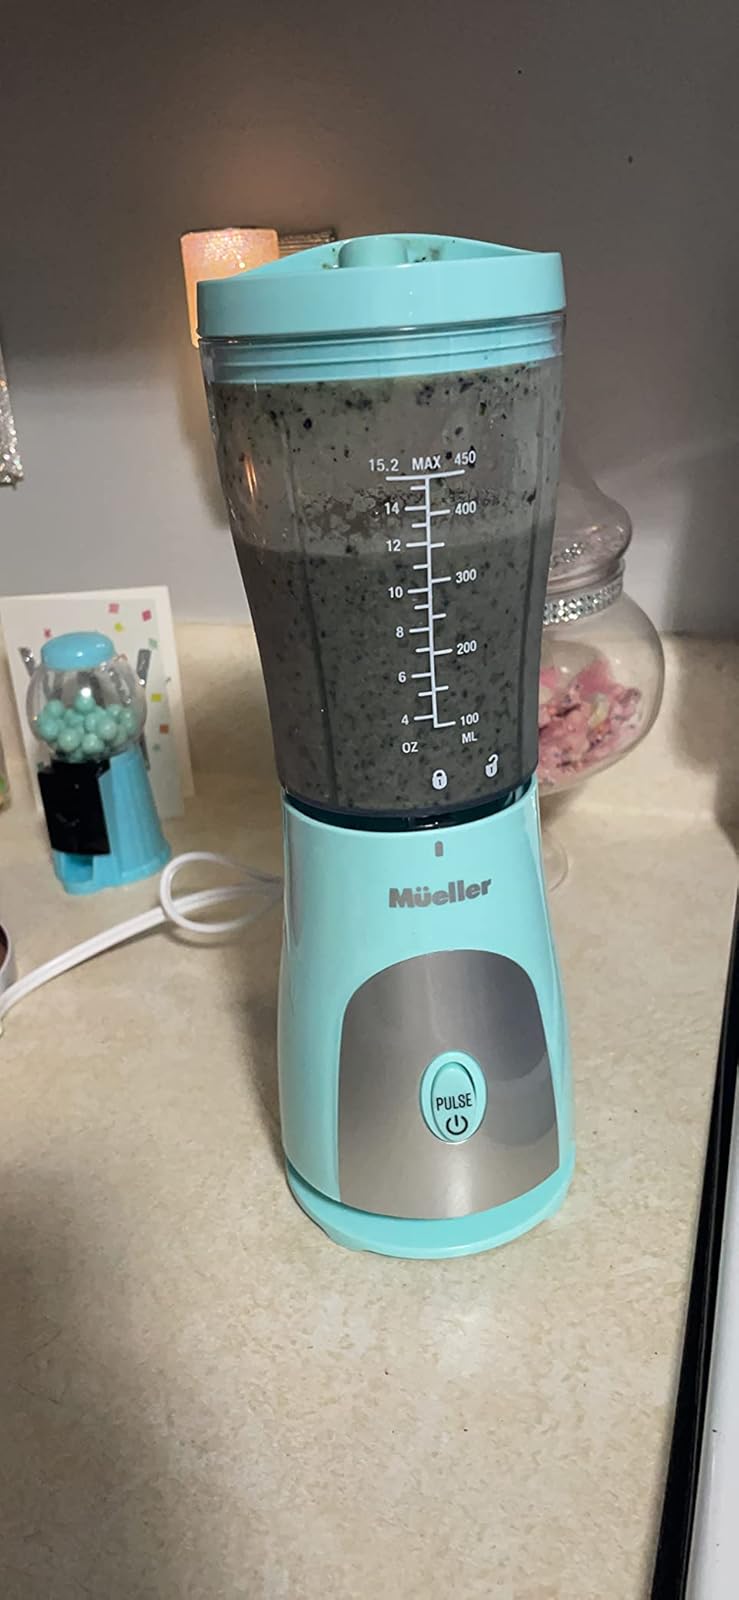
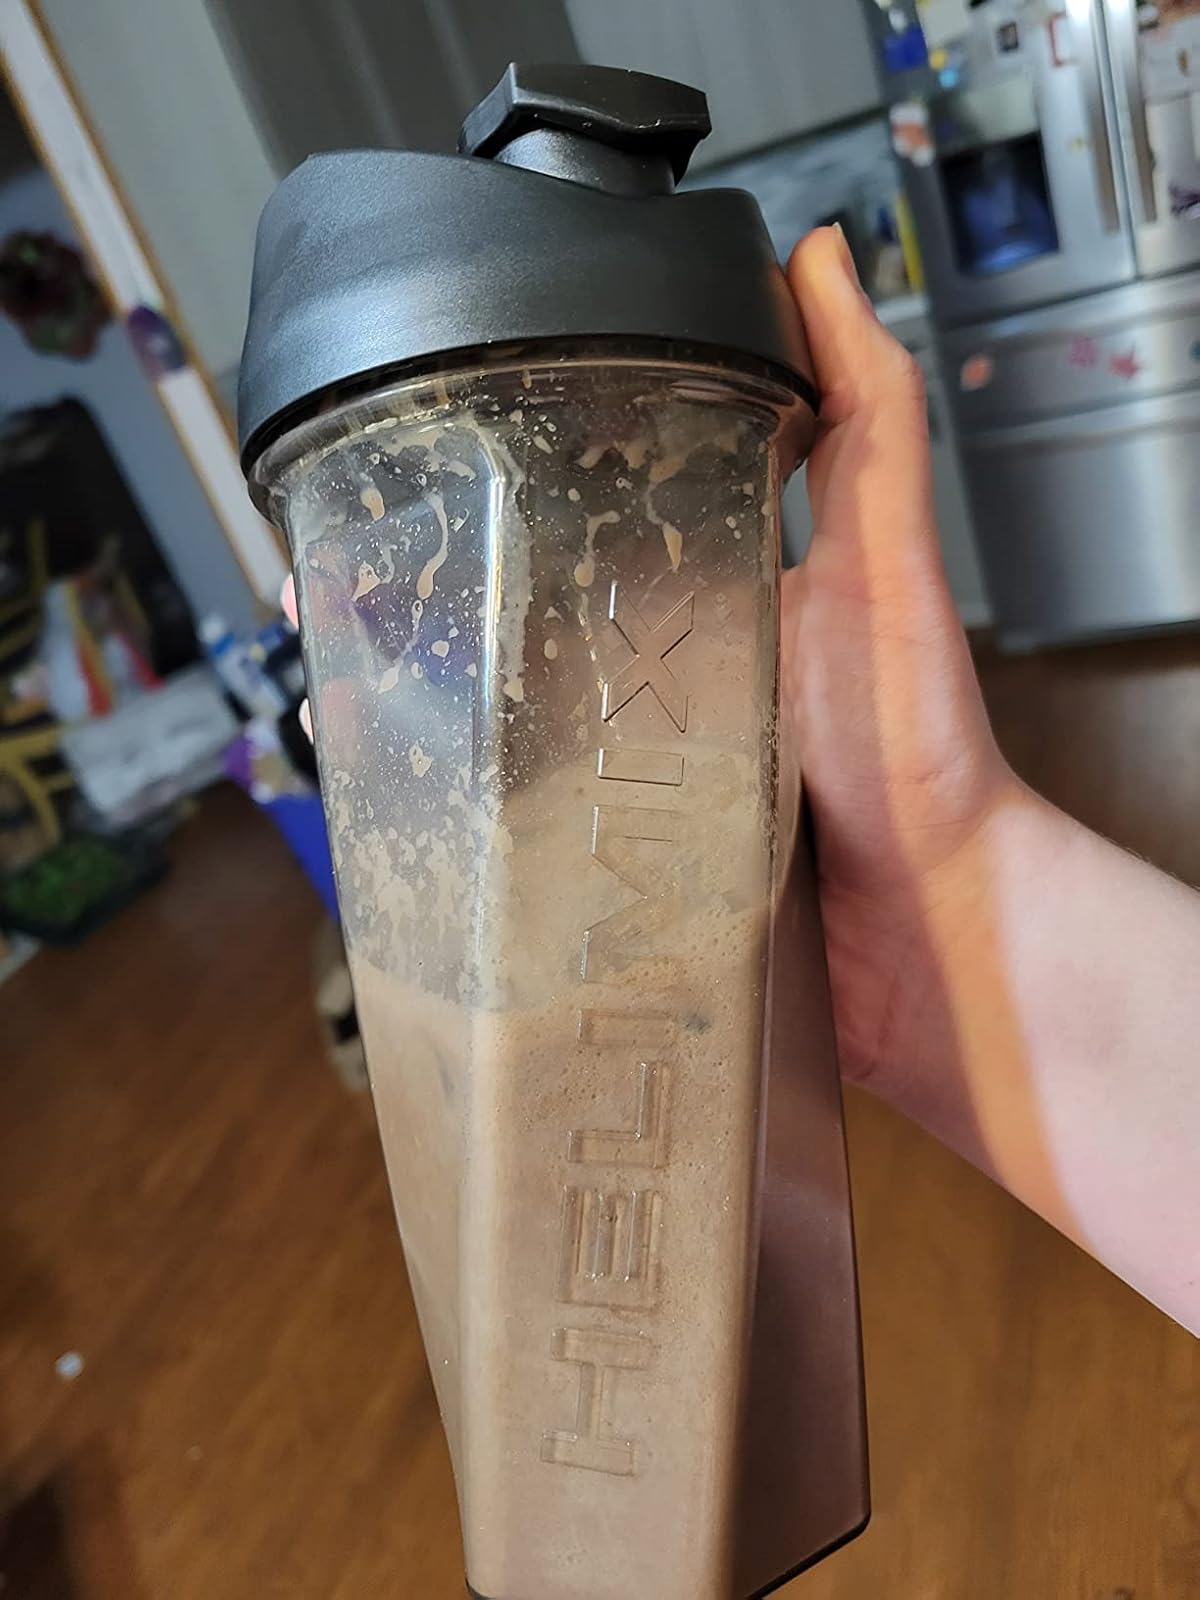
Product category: items_blender
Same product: no